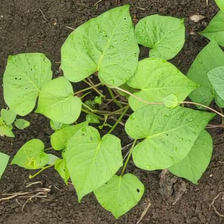
Weed species: Obscure_morning _glory(Ipomoea obscura)